Elizabeth Gaunt

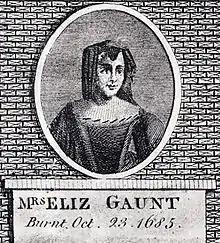
Elizabeth Gaunt

Elizabeth Gaunt (died 23 October 1685) was an English woman sentenced to death for treason after having been convicted for involvement in the Rye House Plot. She was the last woman executed for a political crime in England.